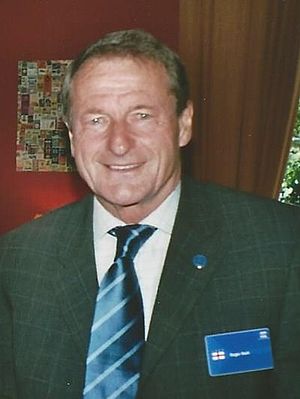
Roger Hunt
Roger Hunt MBE er en tidligere engelsk fodboldspiller, der som angriber på det engelske landshold var med til at vinde guld ved VM i 1966. Han deltog også ved både VM i 1962 og EM i 1968.